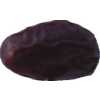
Label: dates